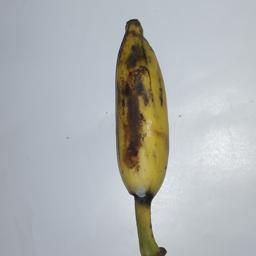
Banana variety: Champa Kola